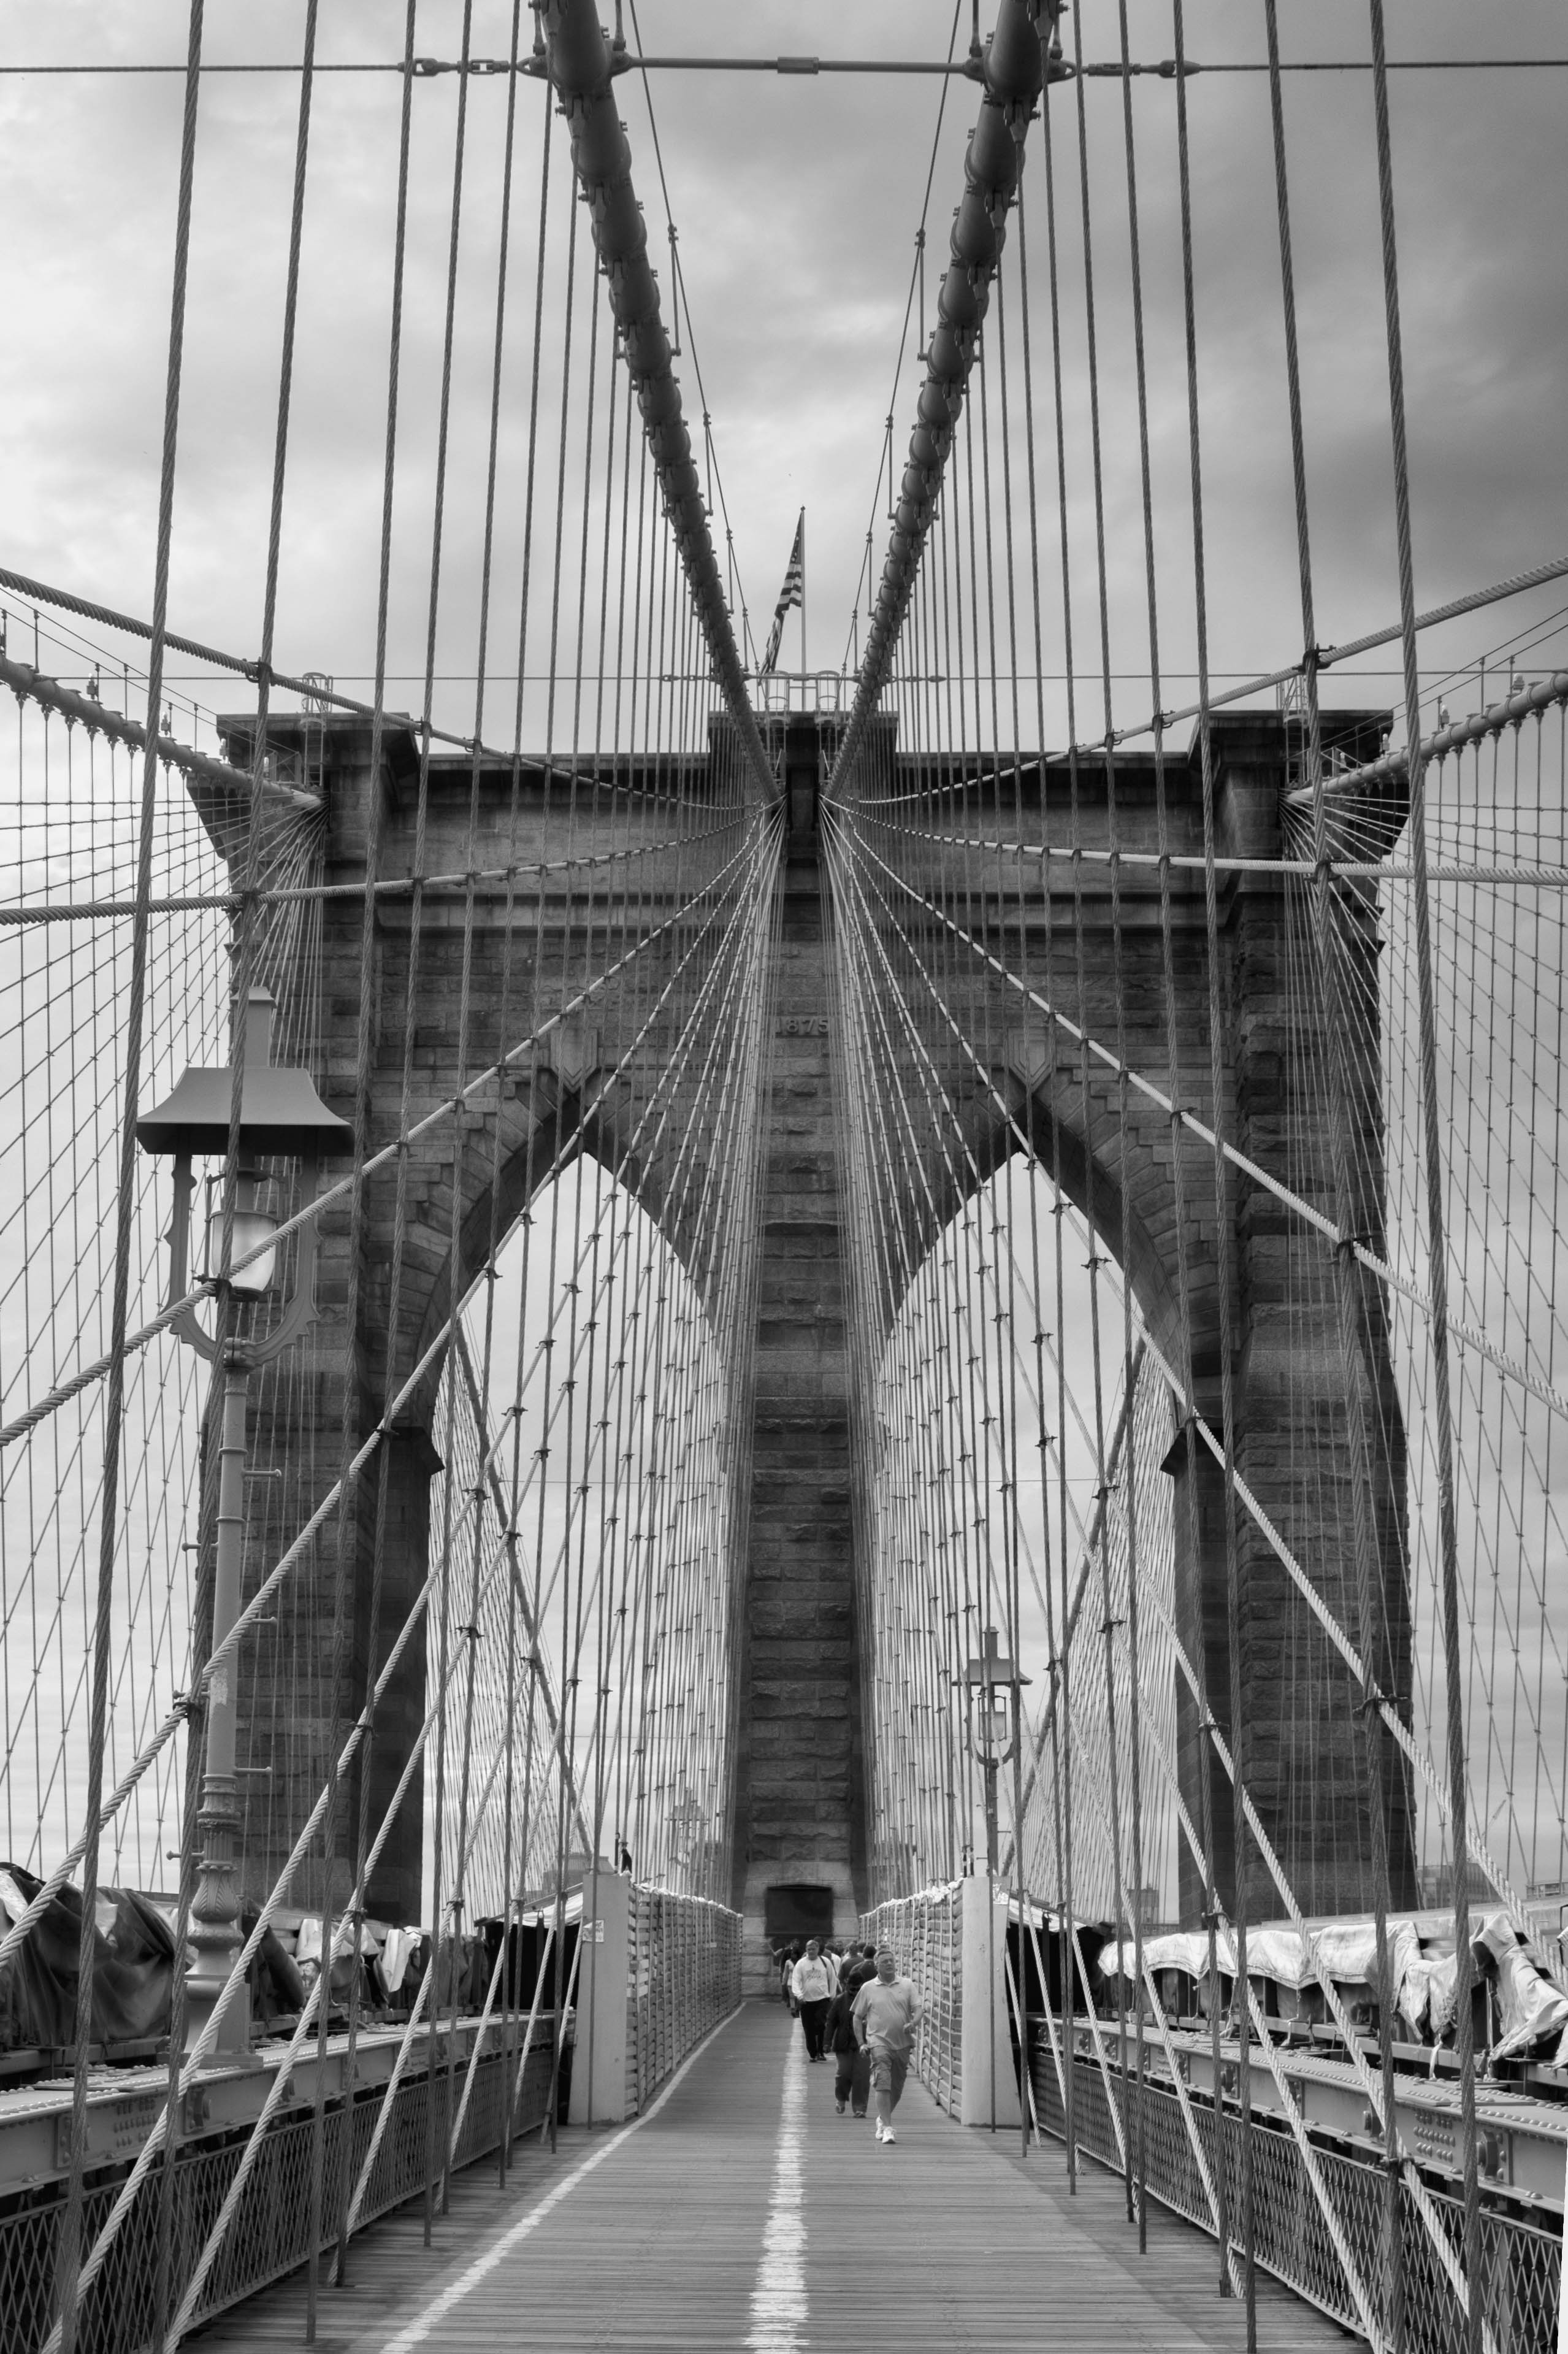
black and white, architecture, bridge, suspension bridge, line, monochrome, symmetry, cable stayed bridge, truss bridge, skyway, monochrome photography, nonbuilding structure